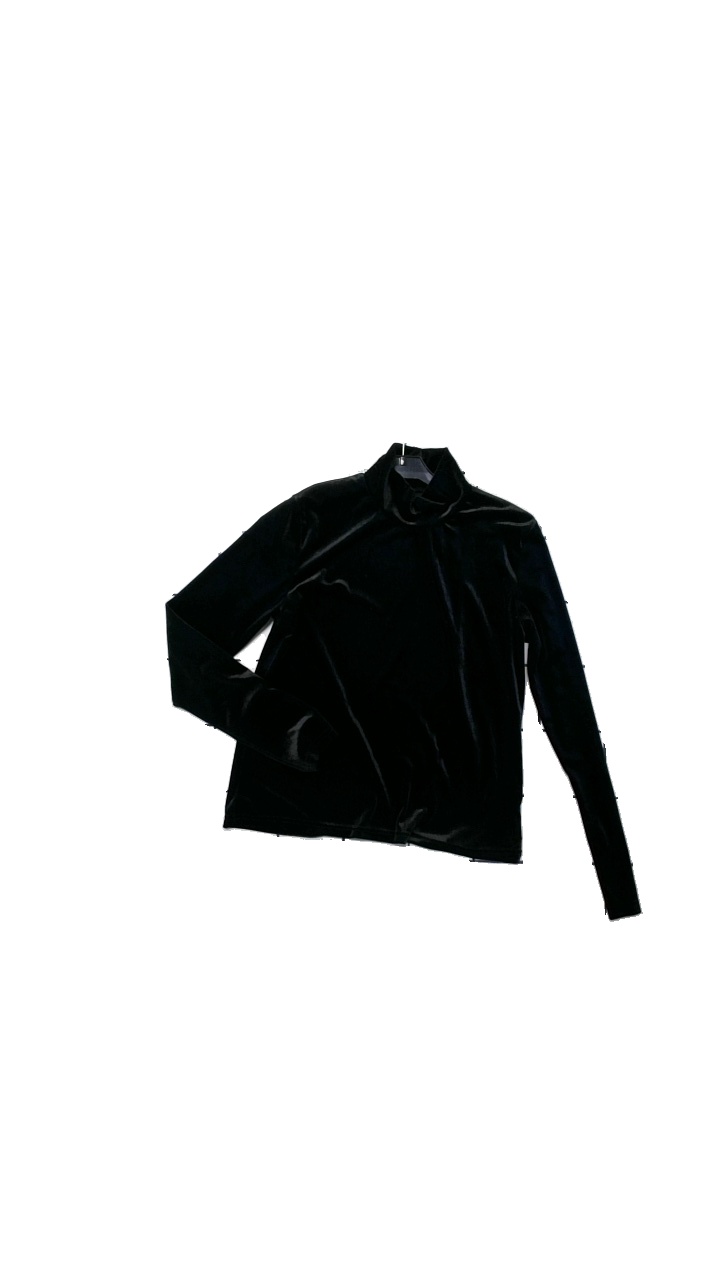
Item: Blouse (Ladies)
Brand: Bikbok
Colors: Black
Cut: Regular
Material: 95%Poliester,5%Elastan
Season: All
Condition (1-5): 4
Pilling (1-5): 4
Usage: Reuse
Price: <50